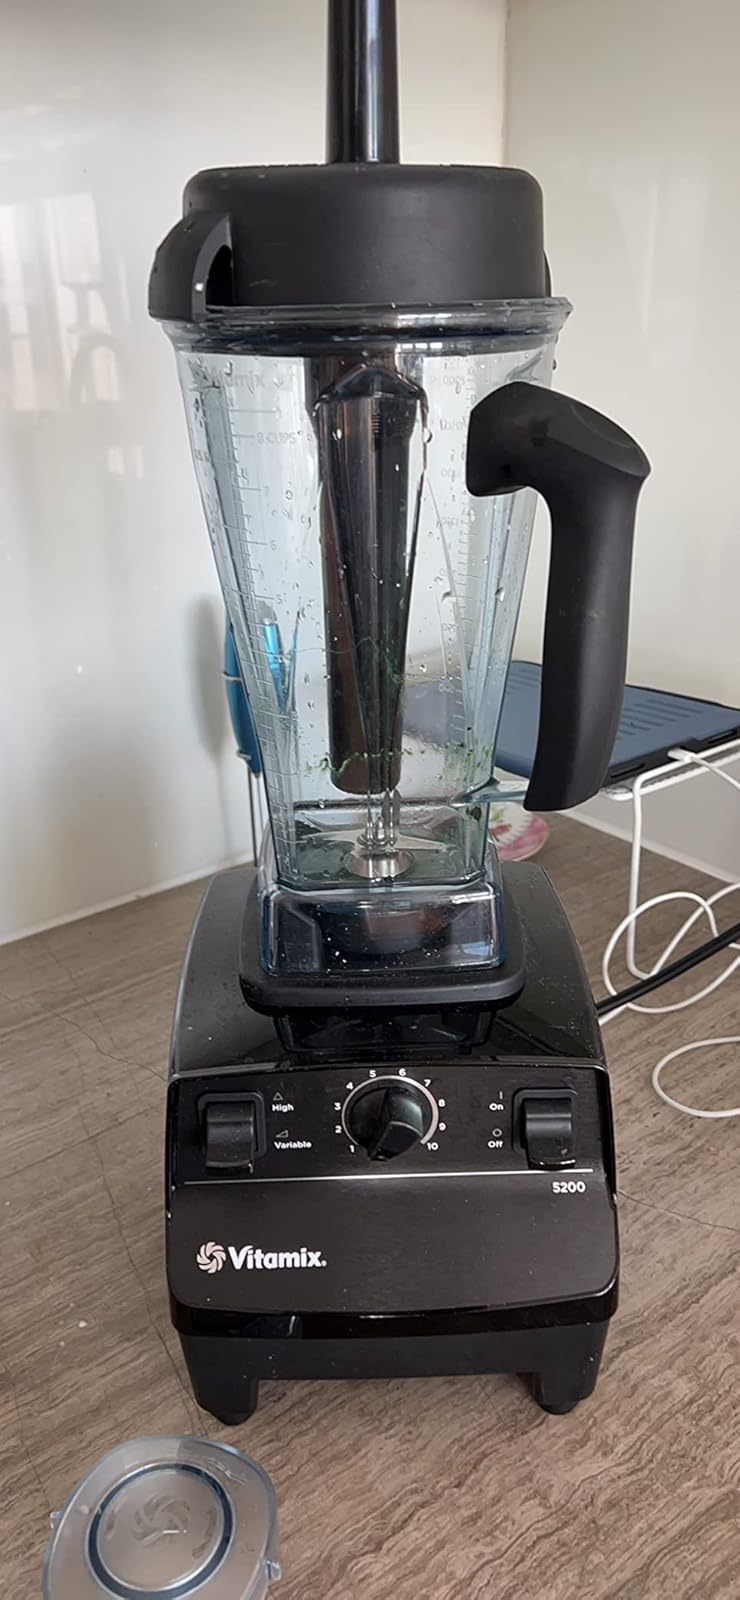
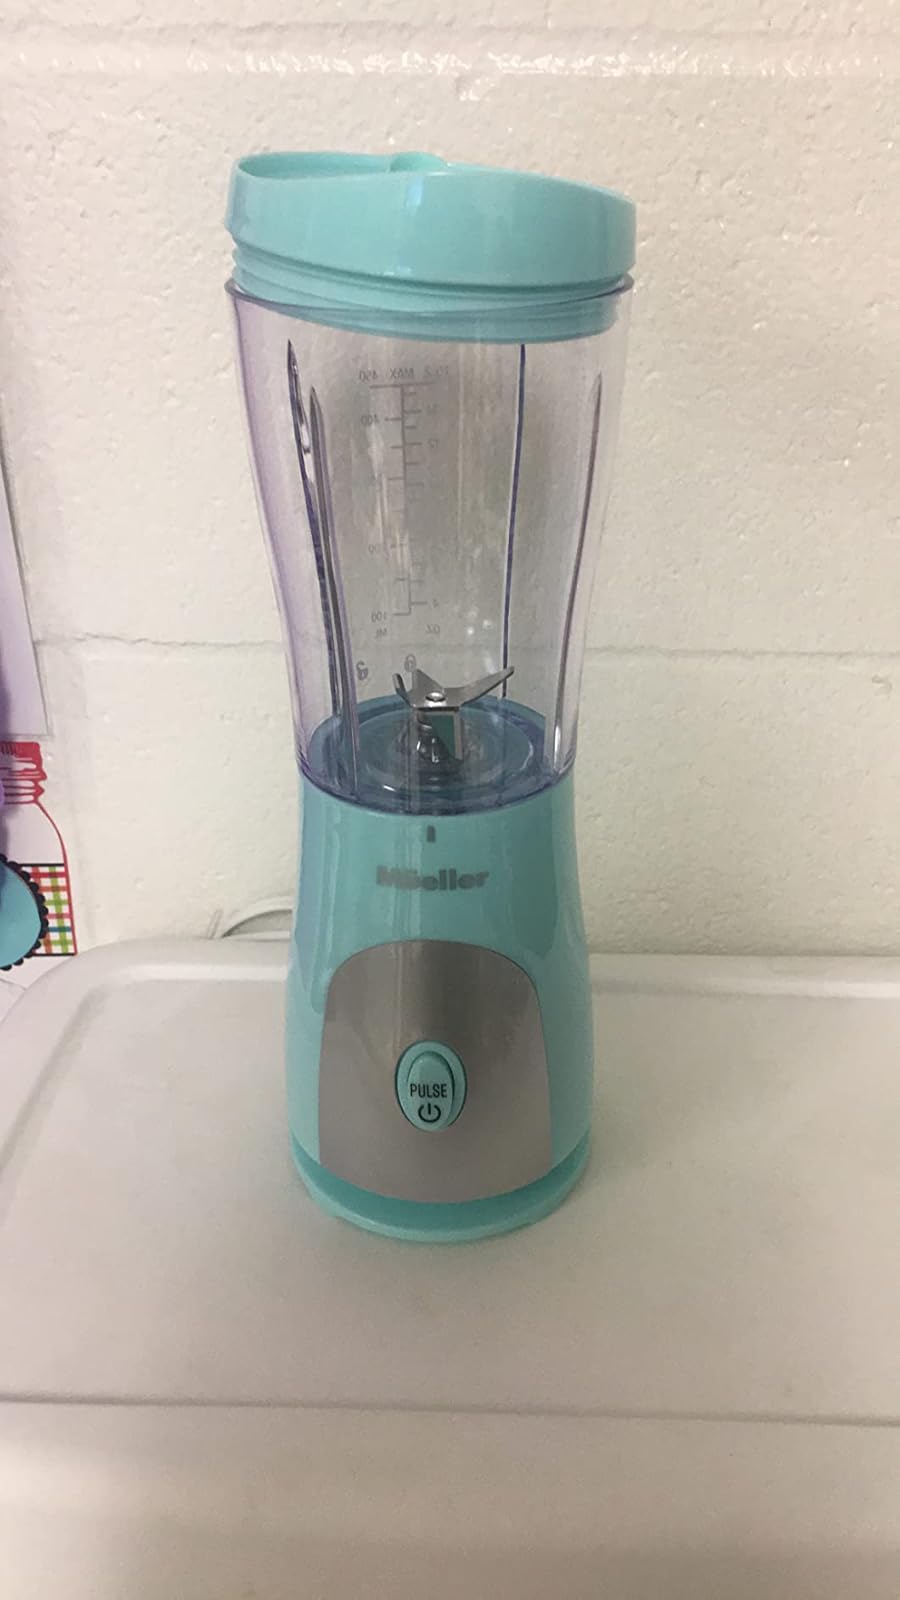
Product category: items_blender
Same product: no